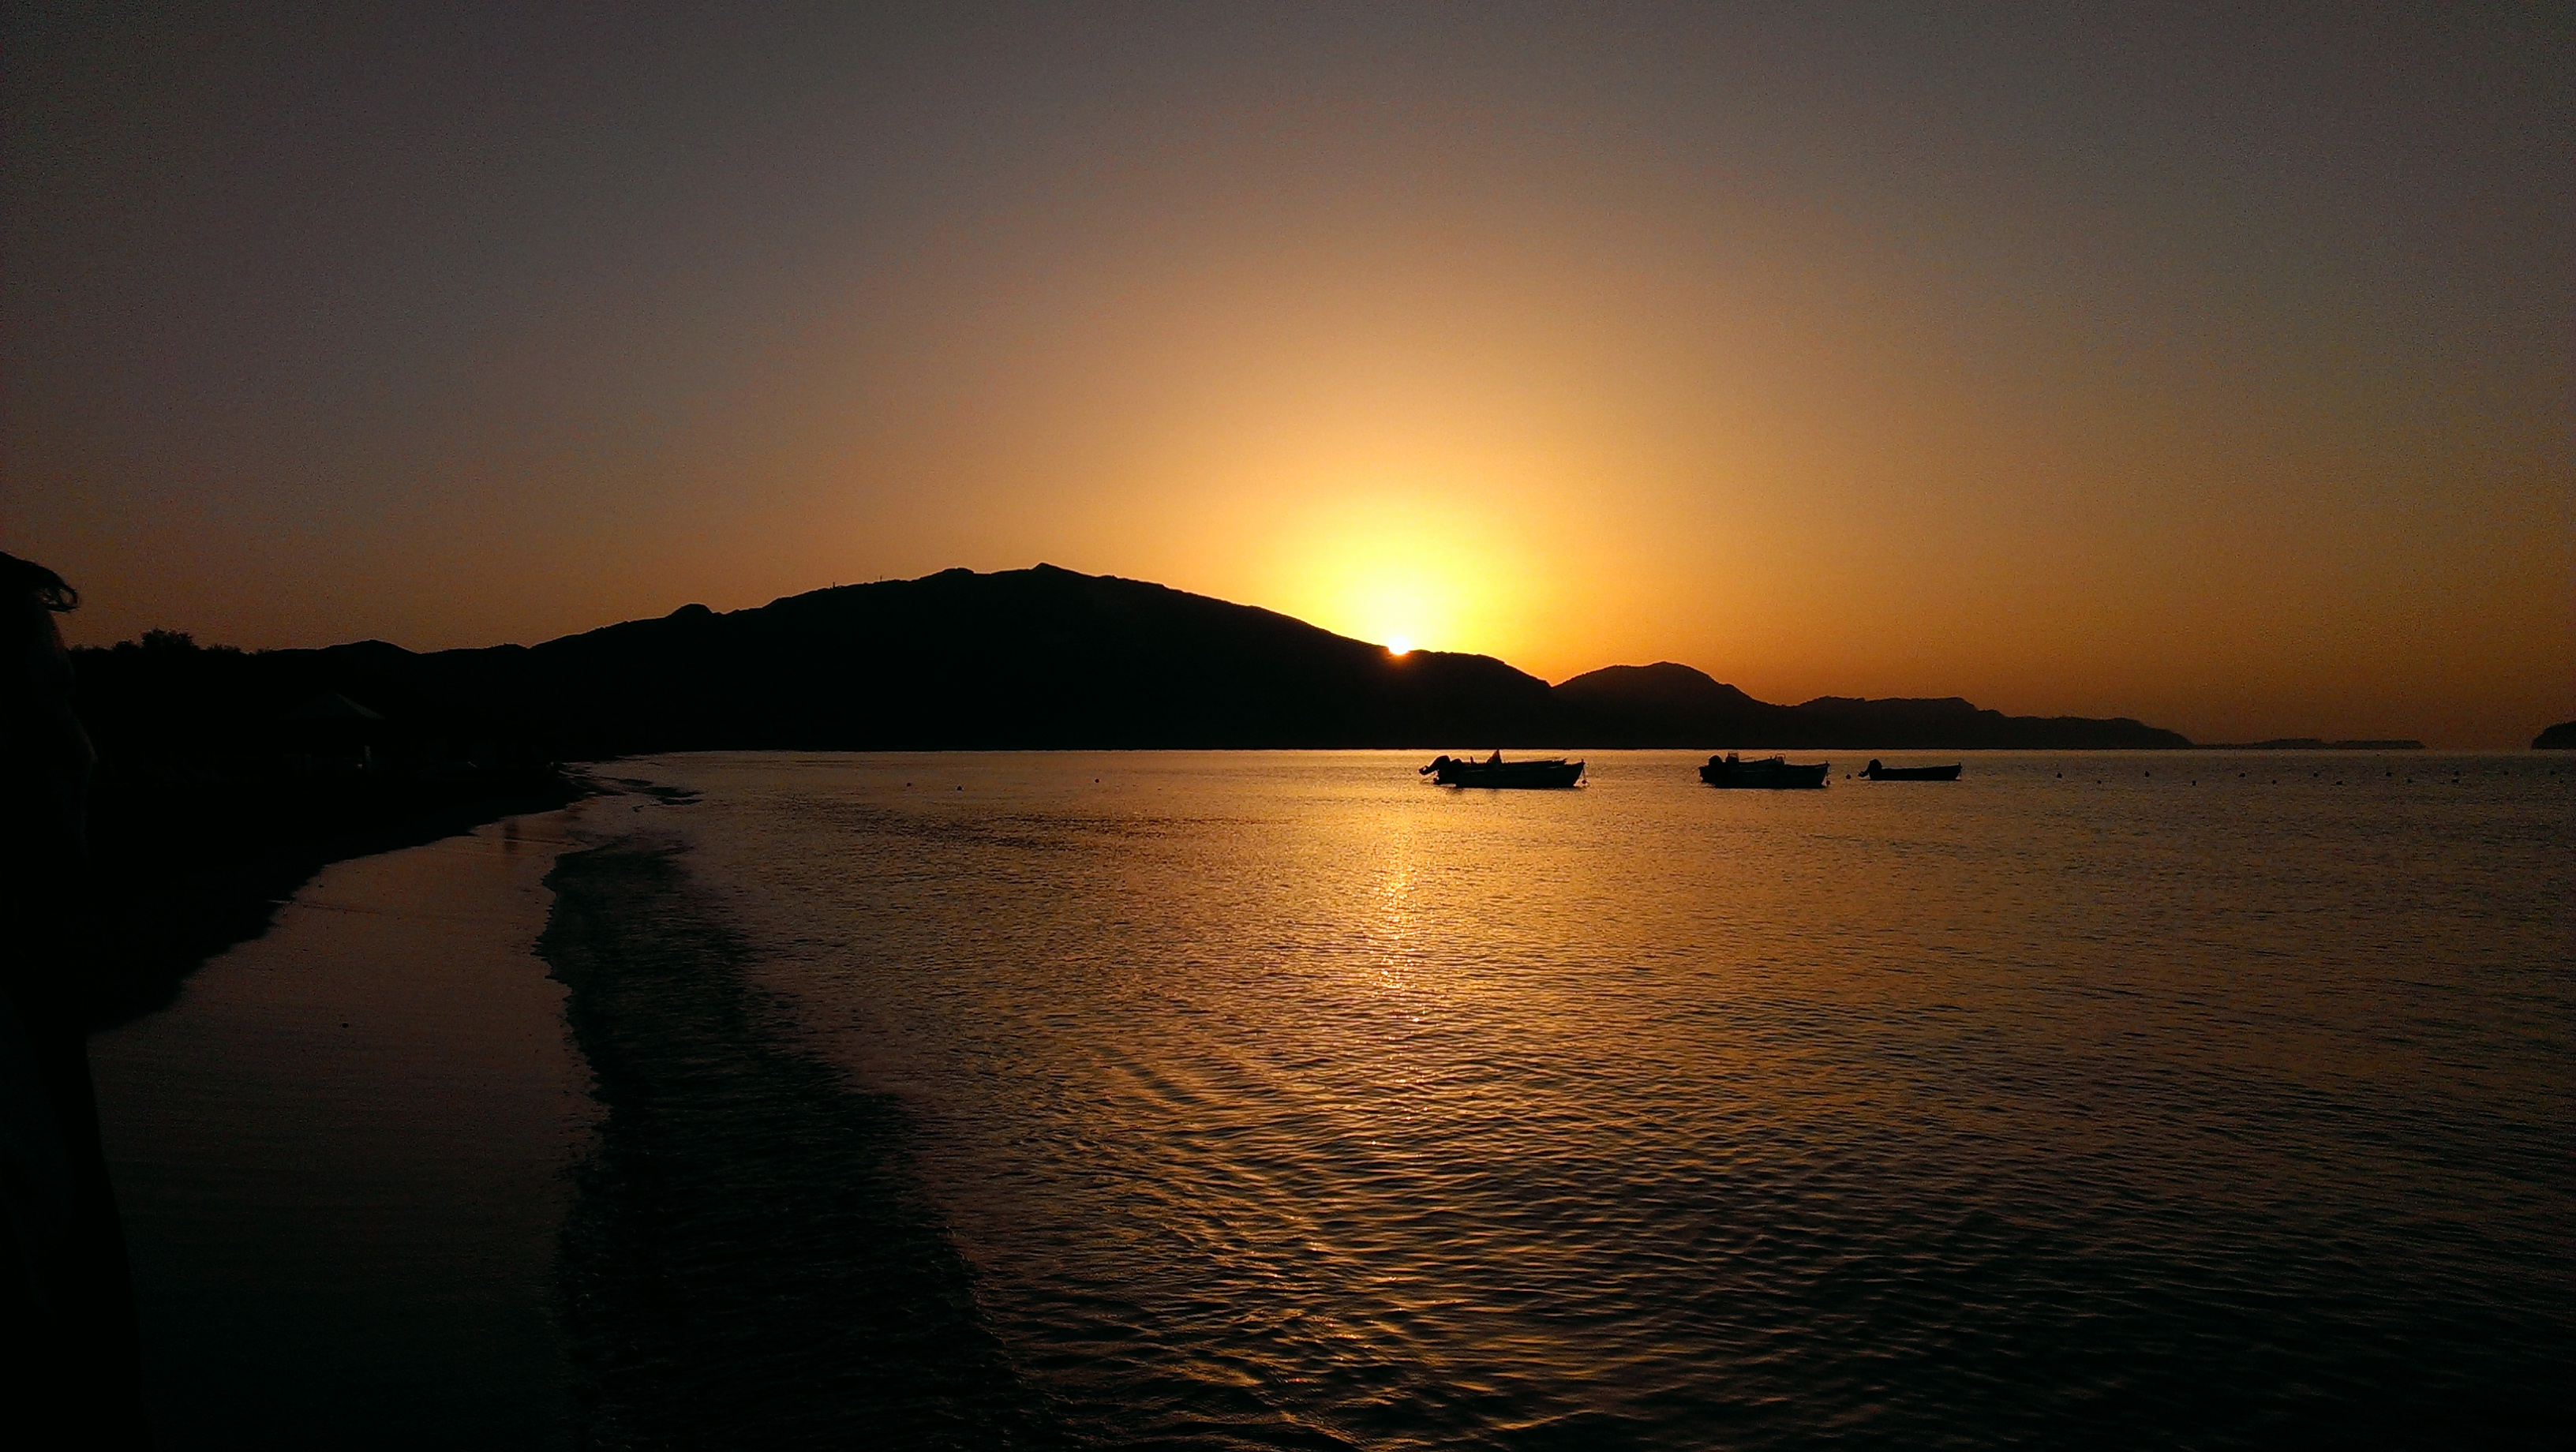
sea, coast, ocean, horizon, mountain, sun, sunrise, sunset, sunlight, morning, lake, dawn, dusk, evening, reflection, bay, body of water, loch, afterglow